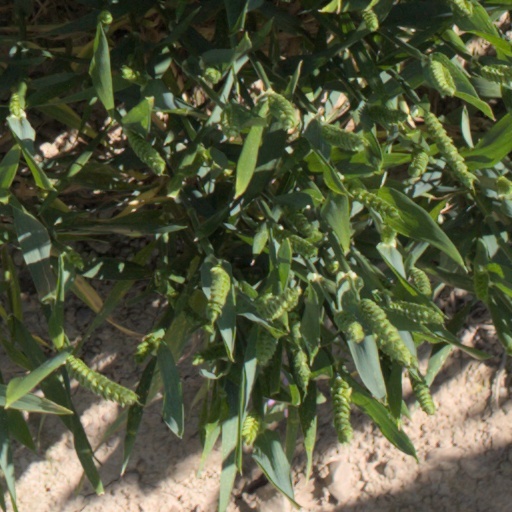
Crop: wheat